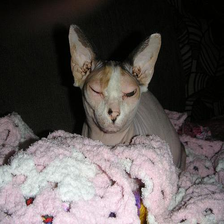
Species: cat
Breed: Sphynx